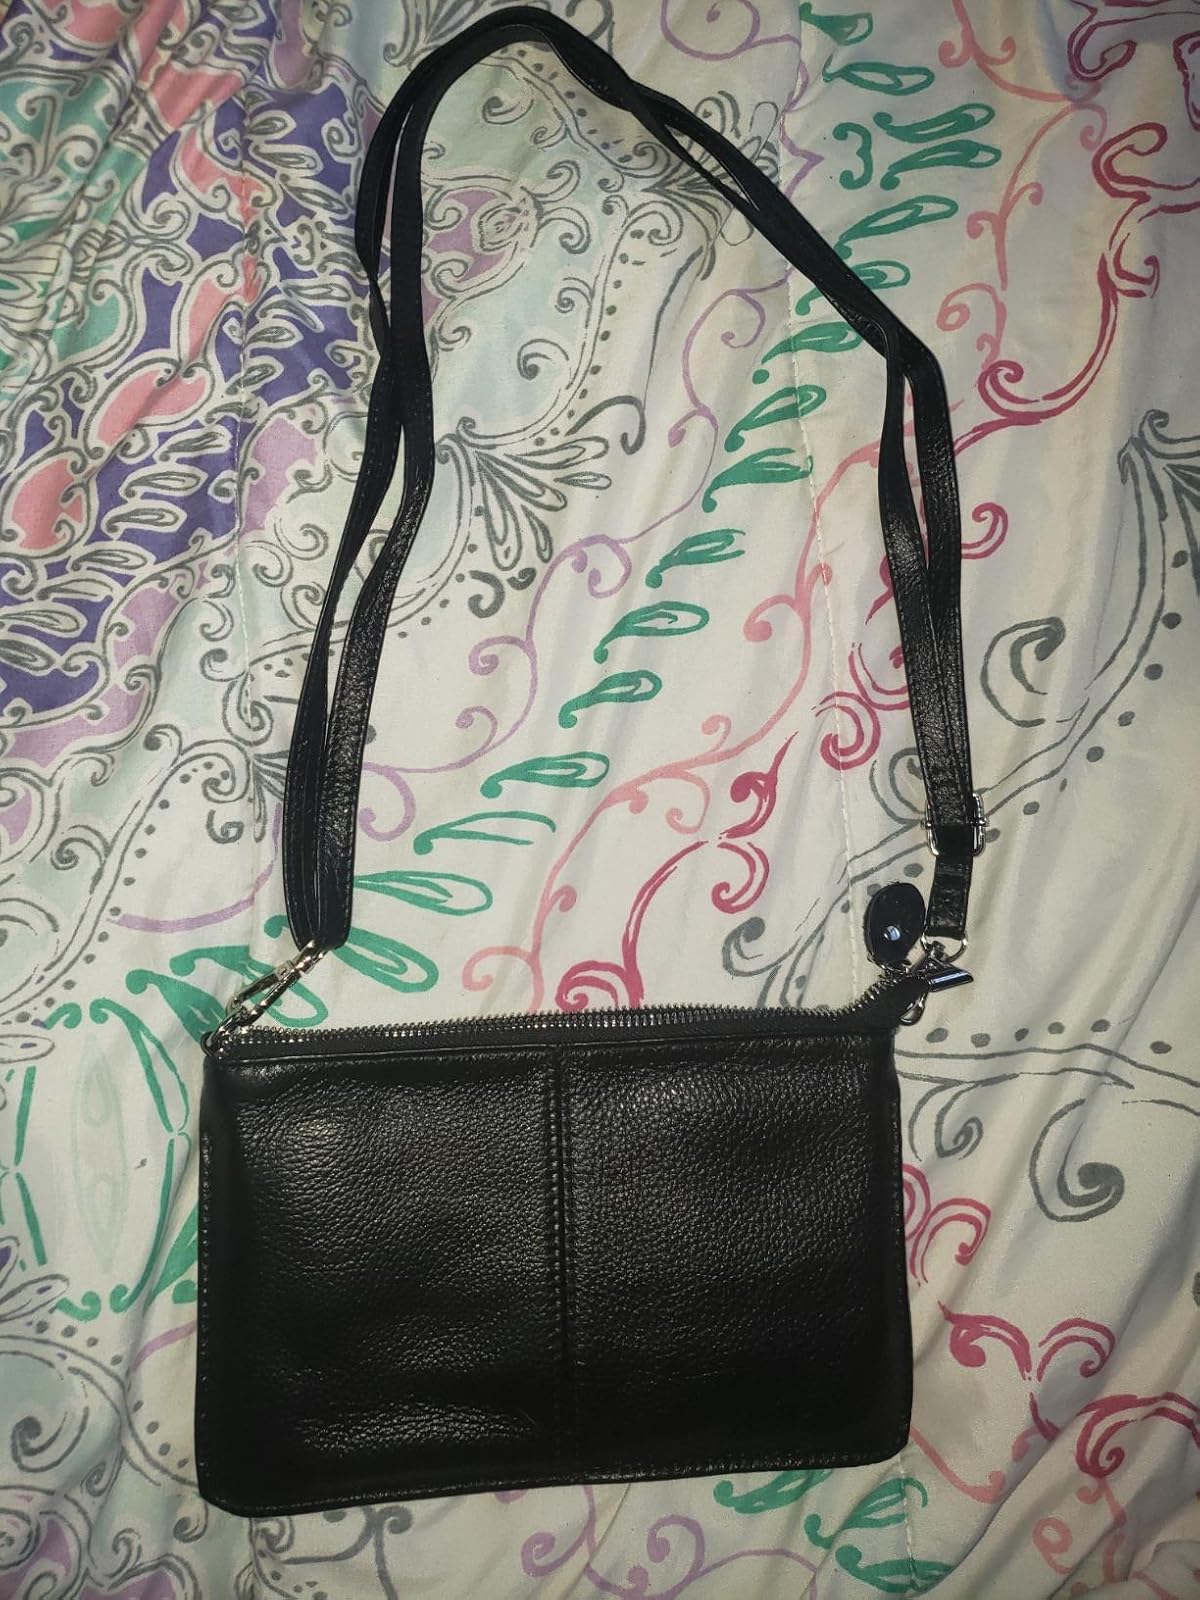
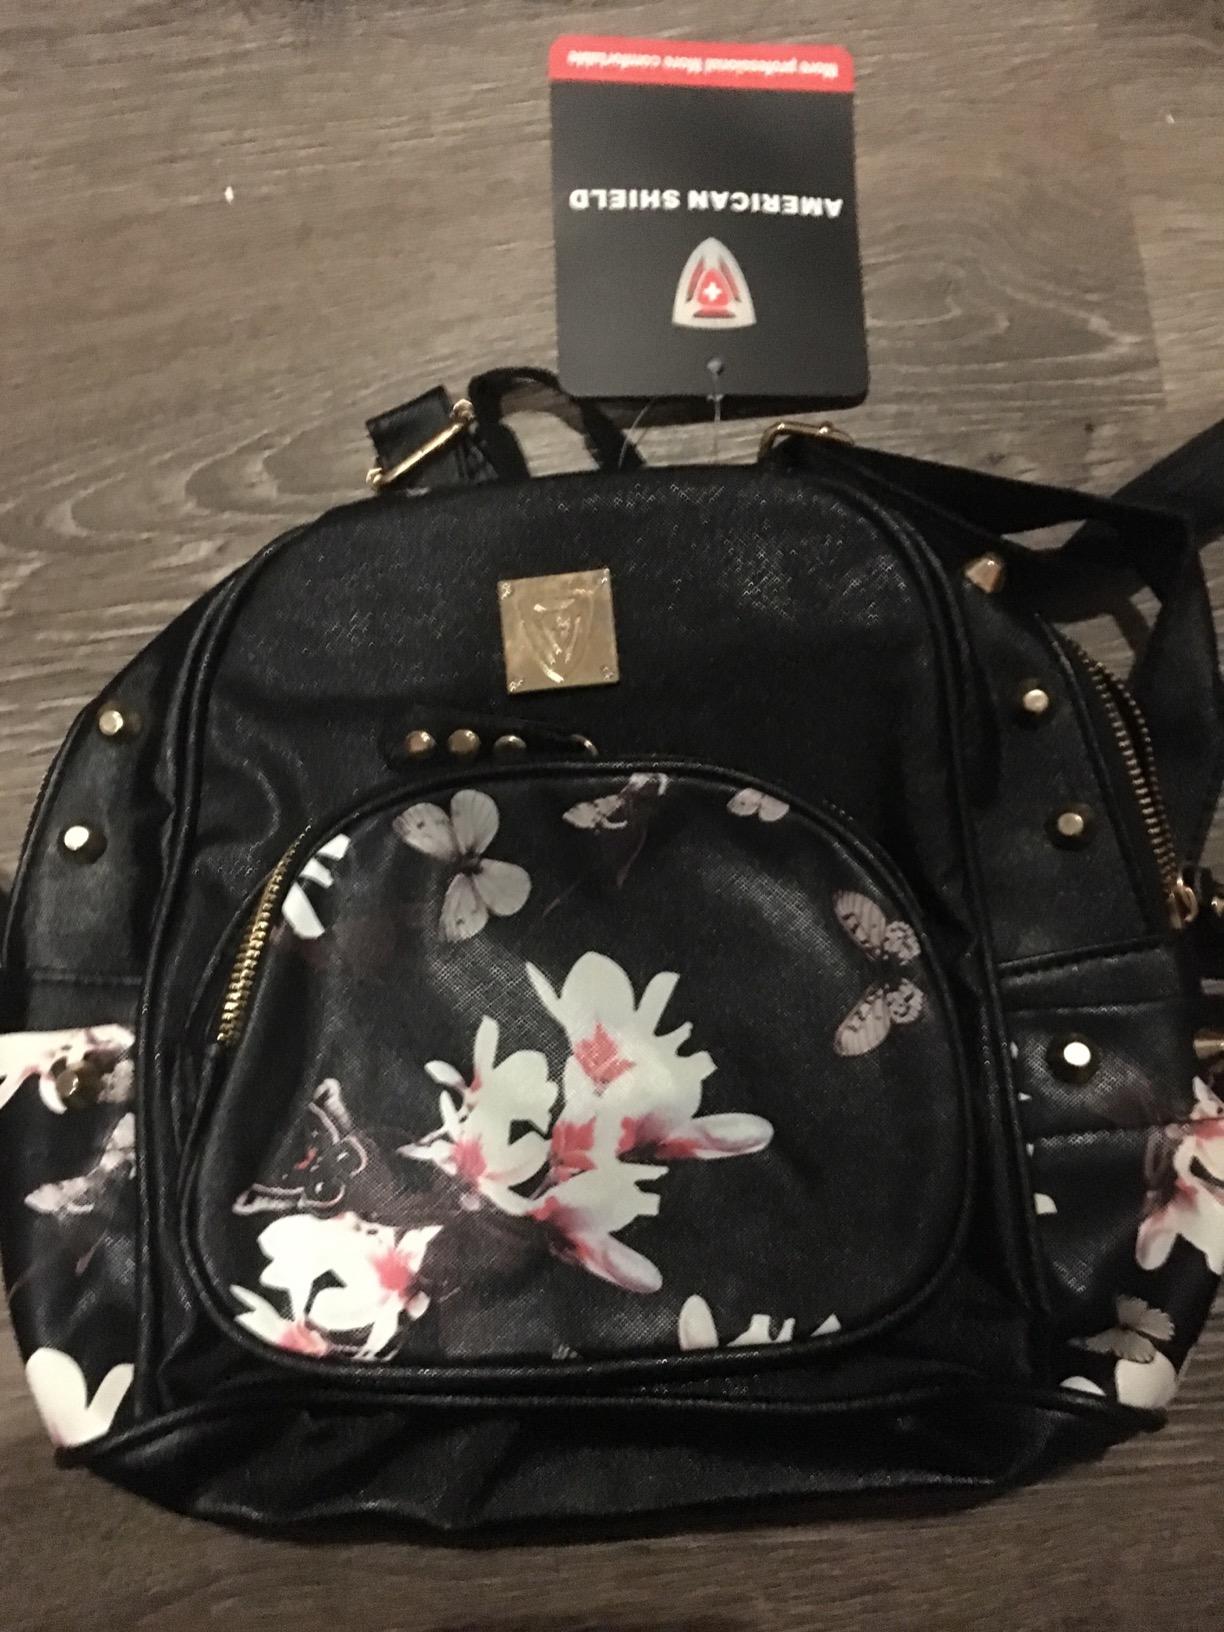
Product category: accessories_handbag
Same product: no